One-way mirror

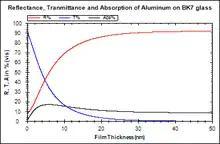
The optical properties of the mirror can be tuned by changing the thickness of the reflecting layer.

The glass is coated with, or has been encased within, a thin and almost transparent layer of metal (window film usually containing aluminium). The result is a mirrored surface that reflects some light and is penetrated by the rest. Light always passes equally in both directions. However, when one side is brightly lit and the other kept dark, the darker side becomes difficult to see from the brightly lit side because it is masked by the much brighter reflection of the lit side.